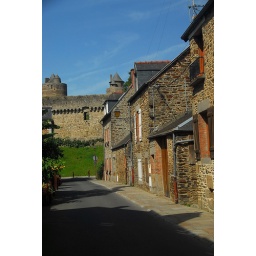
Side street in town outside the castle walls